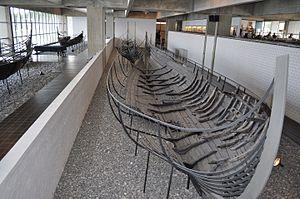
Les Skuldelev (bateaux de Roskilde) est le terme utilisé pour désigner les cinq vestiges de bateaux vikings originaux qui furent récupérés dans une voie navigable entre Peberrenden et Skuldelev dans le fjord de Roskilde à 20 km au nord de la ville de Roskilde au Danemark.